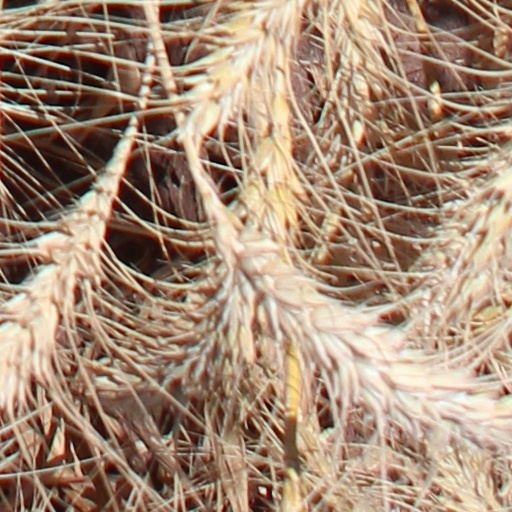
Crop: wheat